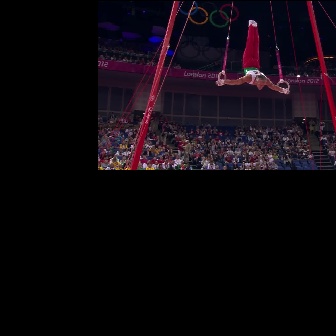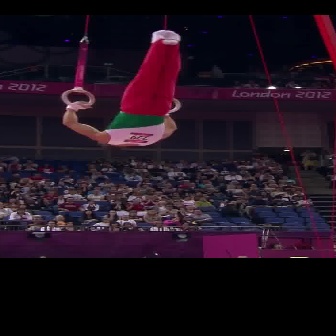
  Please identify the target specified by the bounding box [215,19,289,94] in the first image and locate it in the second image. Return the coordinates in [x_min,y_min,x_max,y_max] format.
Answer: [60,29,180,149]